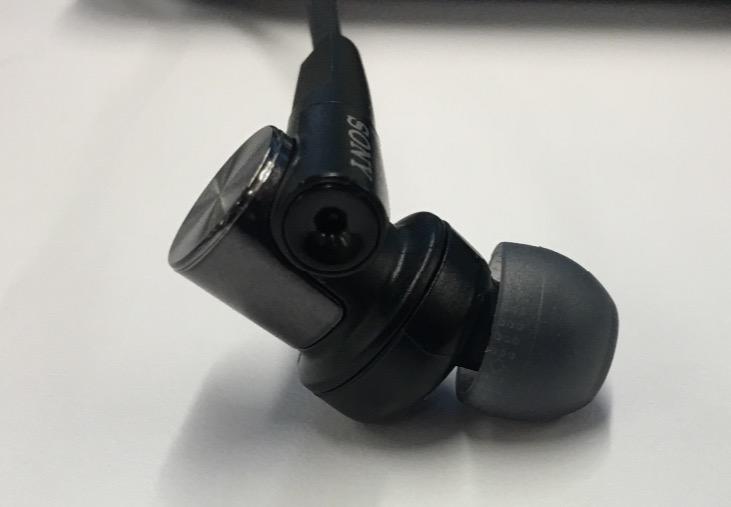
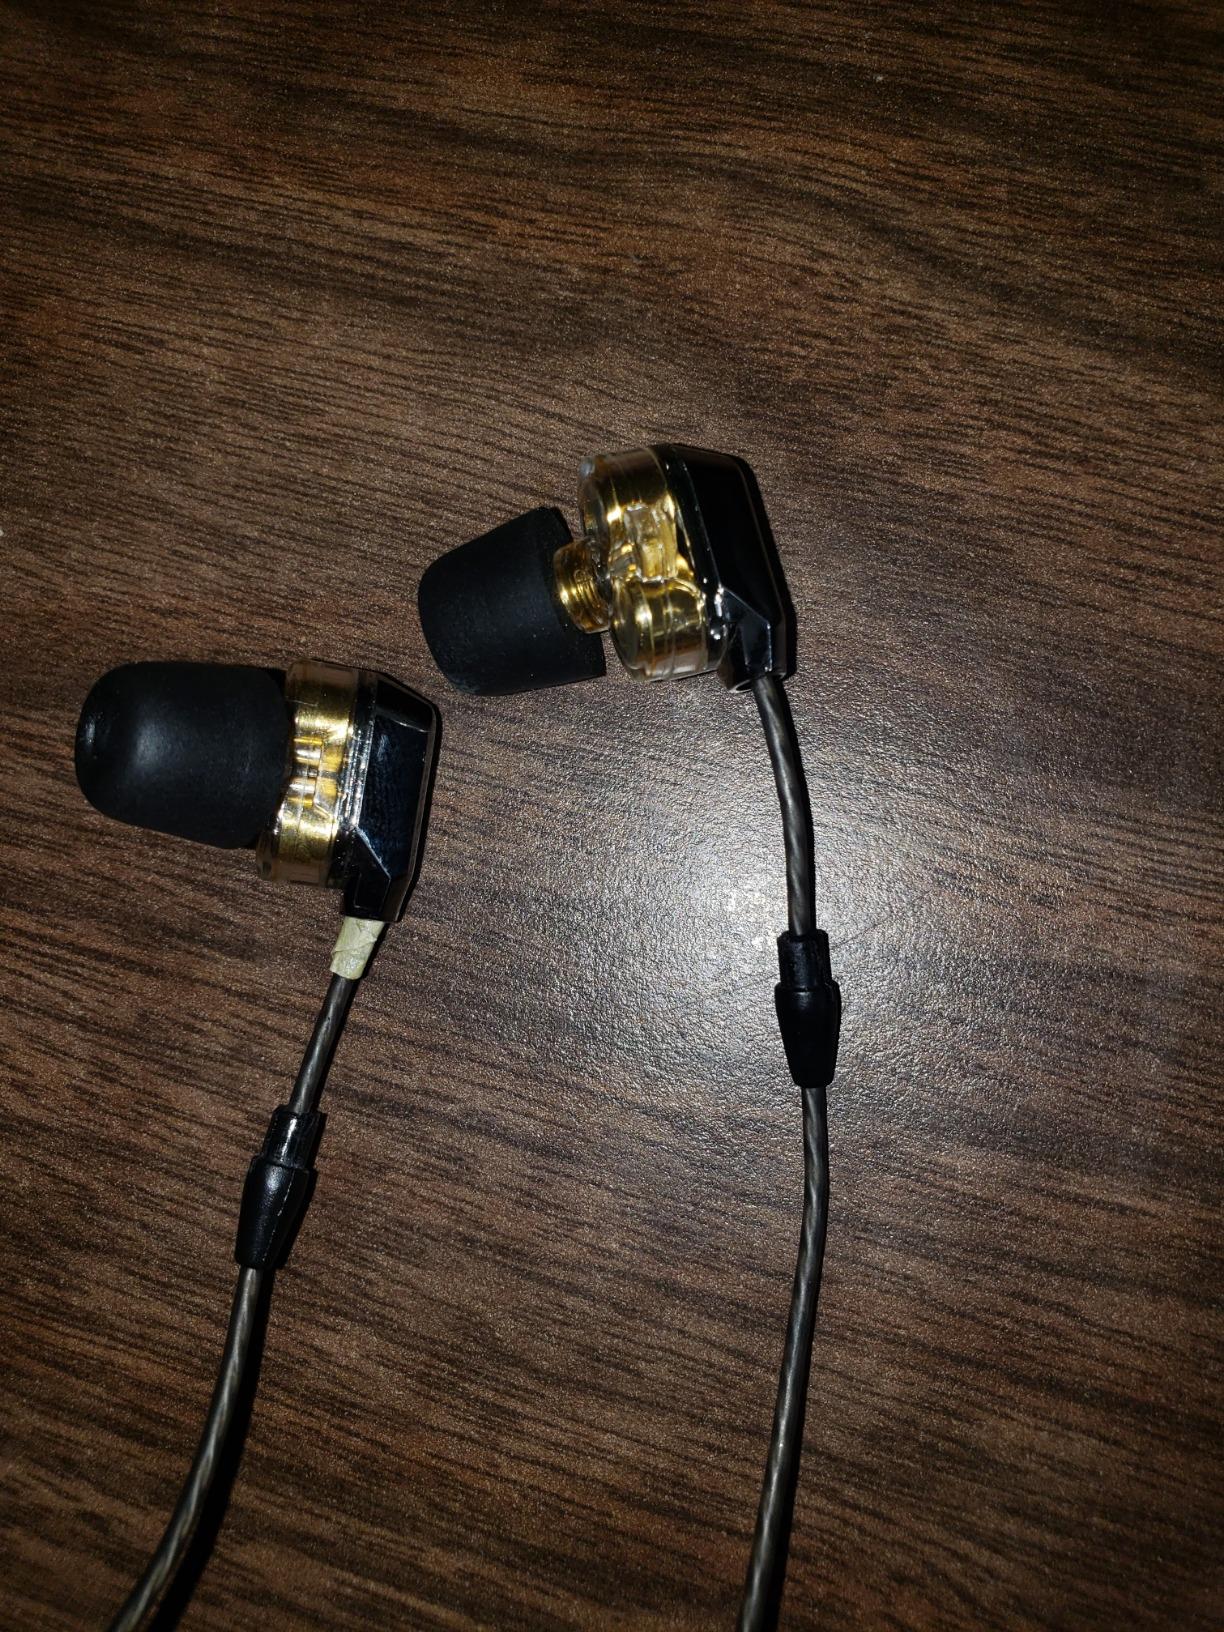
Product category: headphones
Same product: no